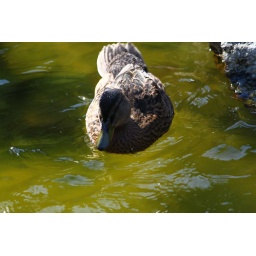
Ducks in front of new place in lake forest ca